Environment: real
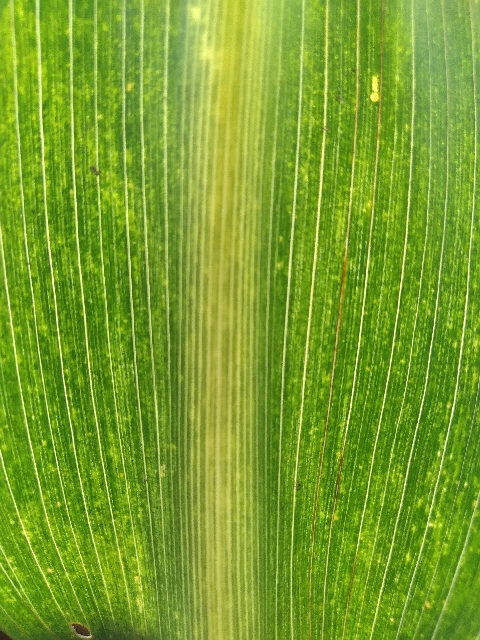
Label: lethal_necrosis